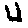
Label: 4